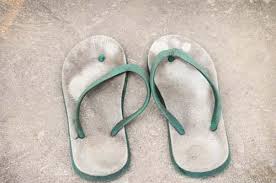
Waste category: shoes